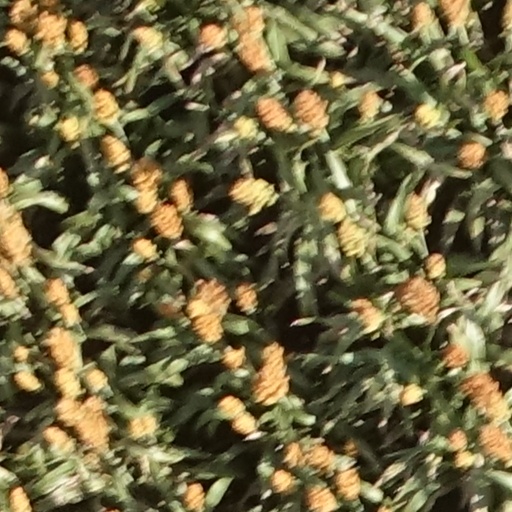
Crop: sorghum